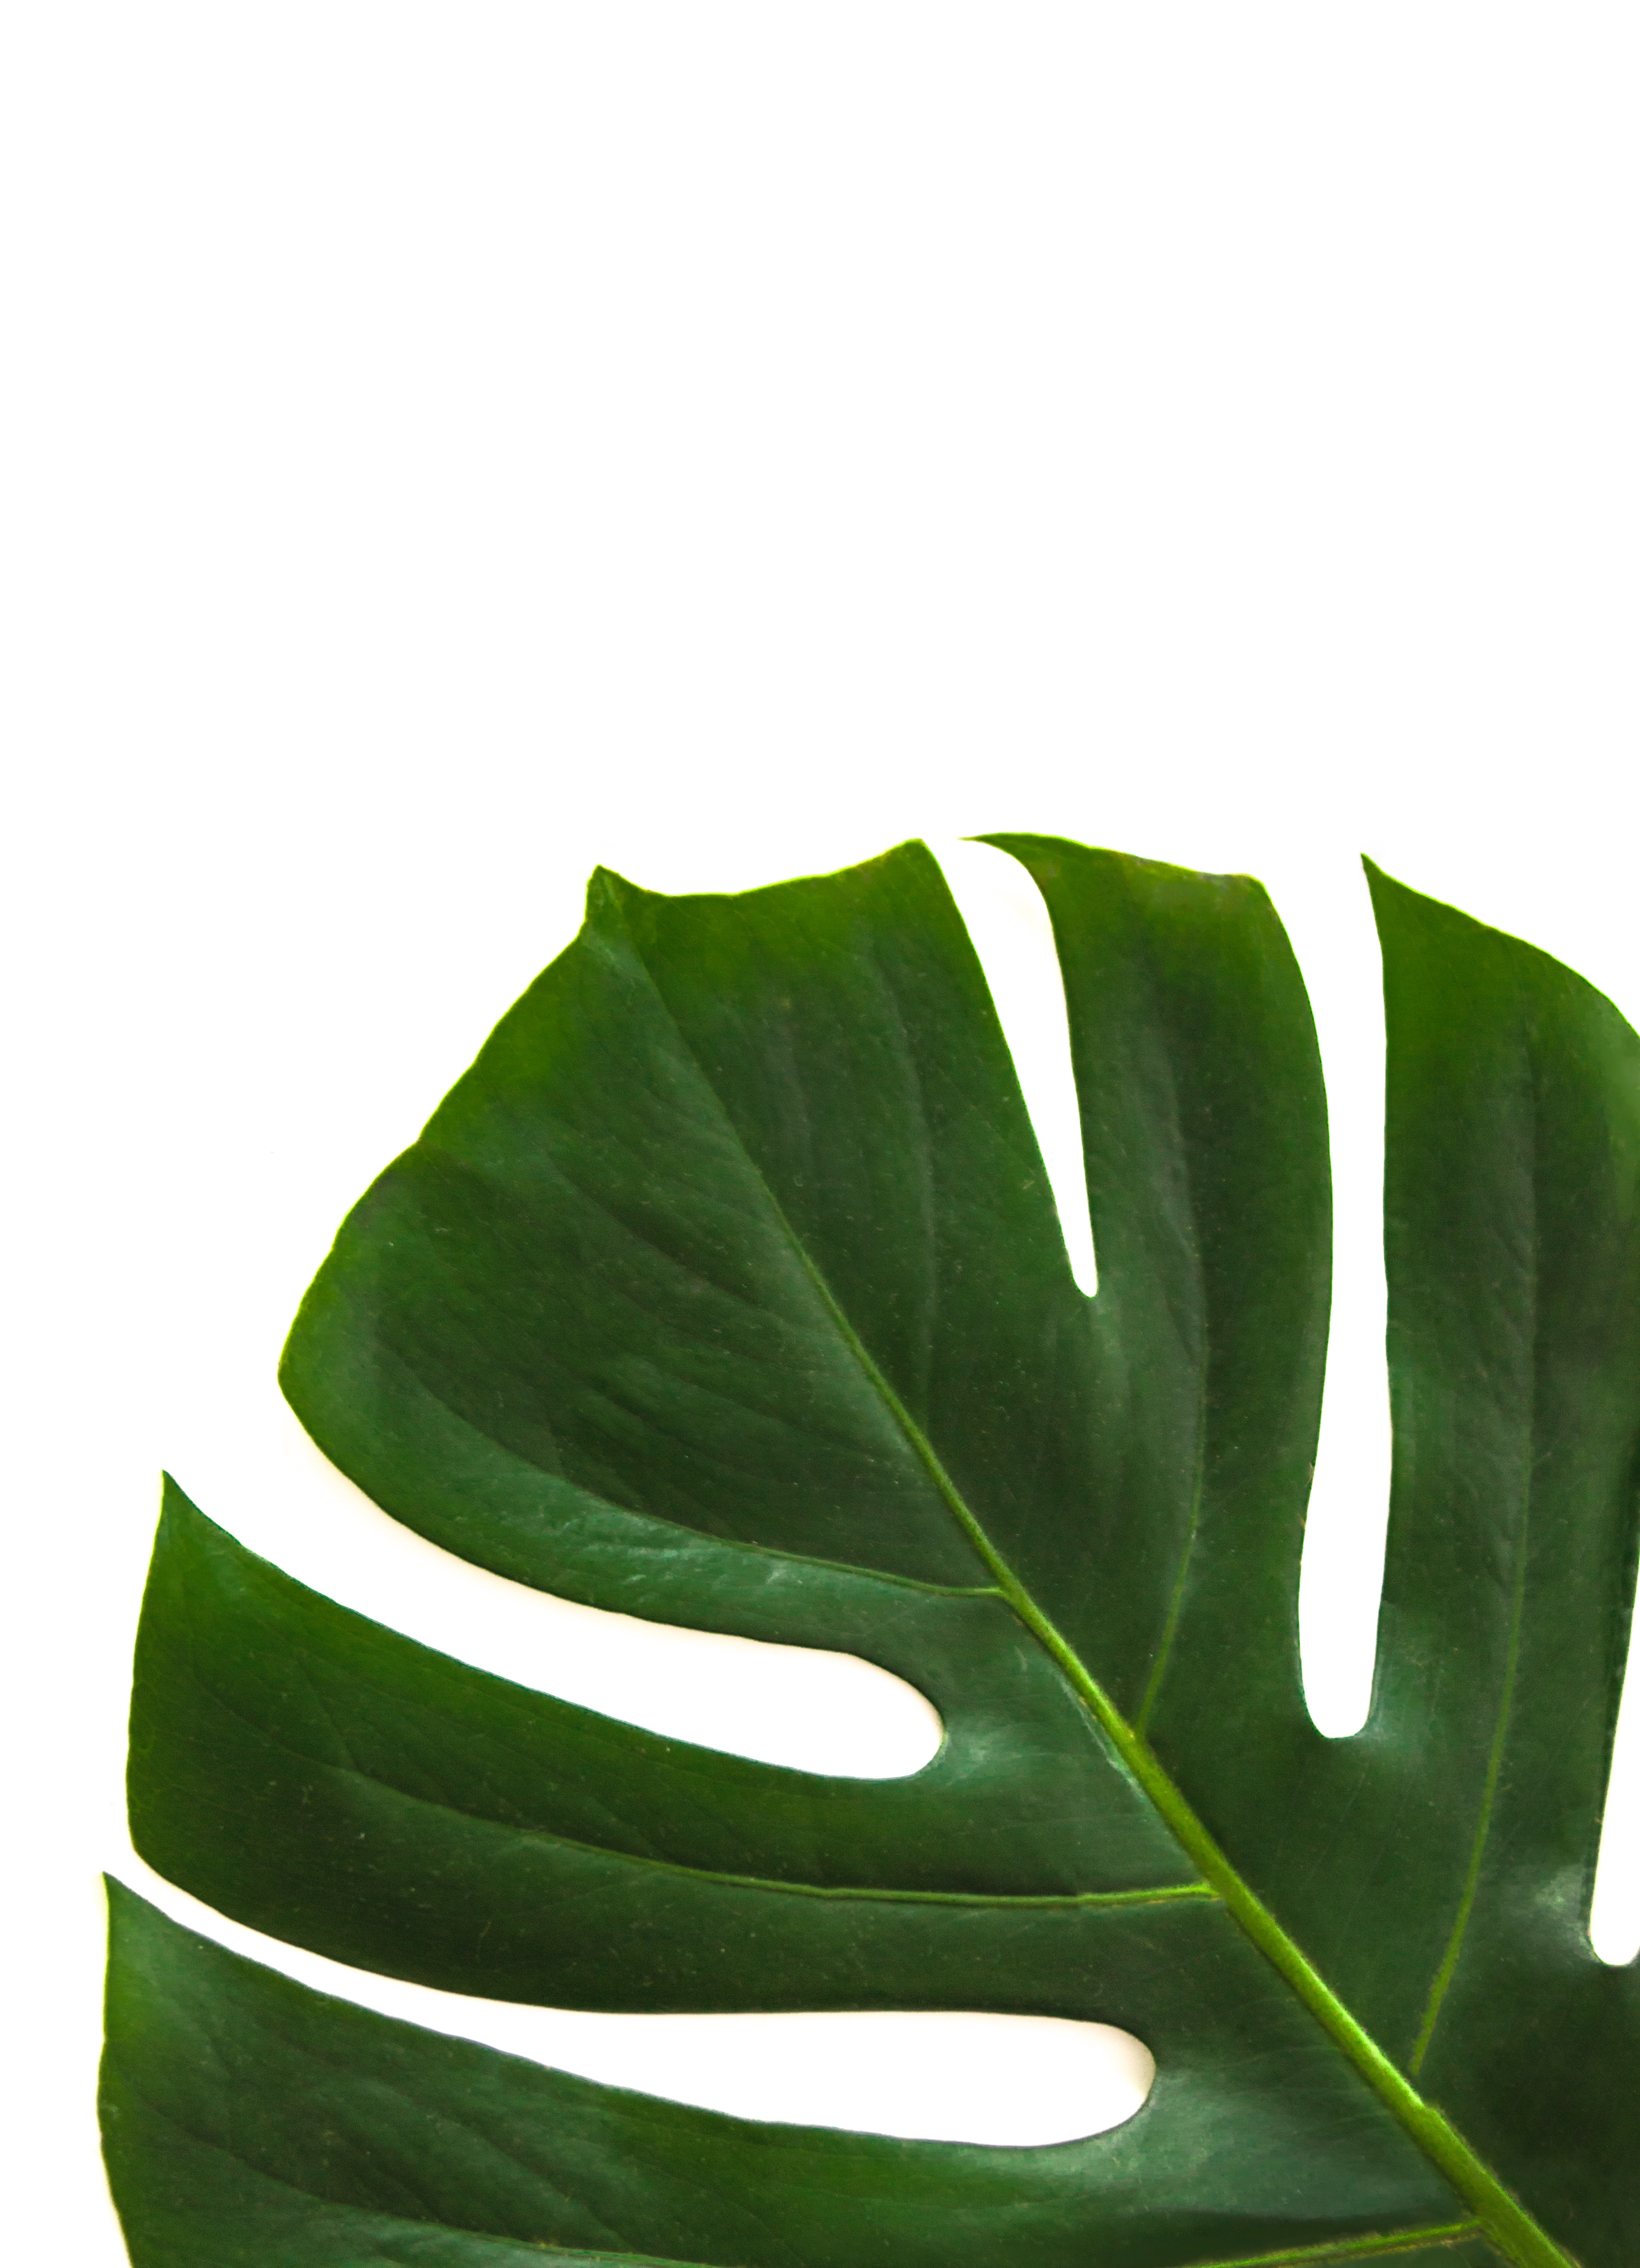
leaf, green, banana leaf, monstera deliciosa, plant, botany, flower, alismatales